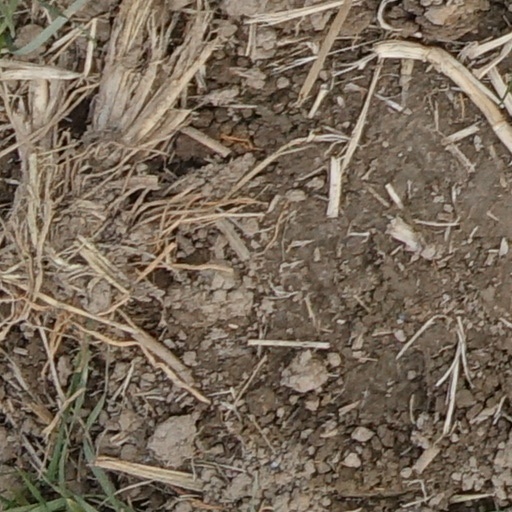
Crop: wheat